Joe Arpaio

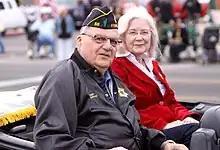
Arpaio and his wife, Ava, at the 2011 Veterans Day parade in Phoenix, Arizona

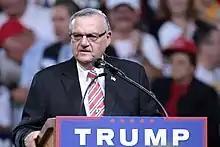
Arpaio speaking at a campaign rally for Donald Trump in Phoenix, Arizona

Arpaio was first elected as sheriff in 1992. He was re-elected in 1996, 2000, 2004, 2008 and 2012. Throughout his tenure as sheriff Arpaio sought out media coverage. He was featured and profiled by news media worldwide and claimed to average 200 television appearances per month. In late 2008 and early 2009, Arpaio appeared in "Smile...You're Under Arrest!", a three-episode Fox Reality Channel series in which persons with outstanding warrants were tricked into presenting themselves for arrest.